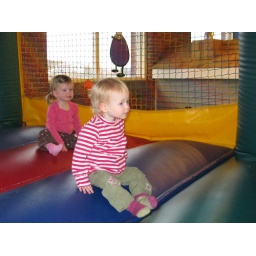
Totally adorable girls in the jump castle